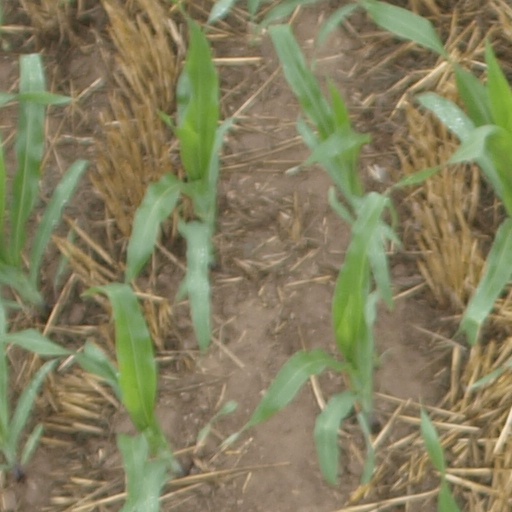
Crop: maize; corn